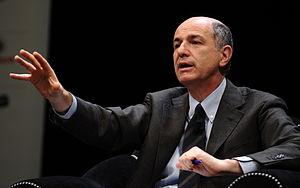
Corrado Passera est un banquier, chef d'entreprise et homme politique italien, ministre du Développement économique, avec délégation aux Transports et aux Infrastructures du gouvernement Monti depuis le 16 novembre 2011.